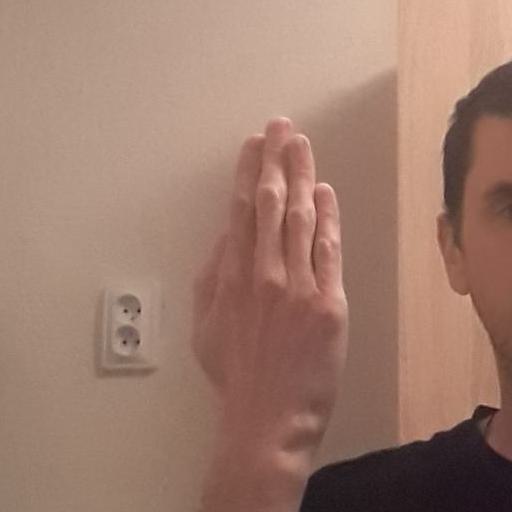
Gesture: stop_inverted